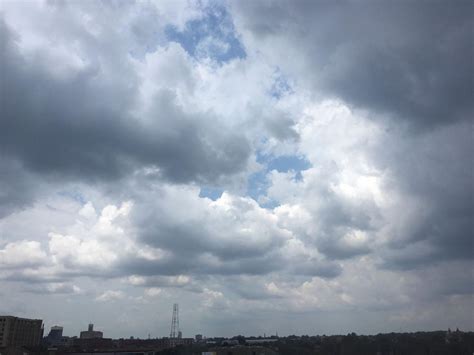
Weather: cloudy or overcast